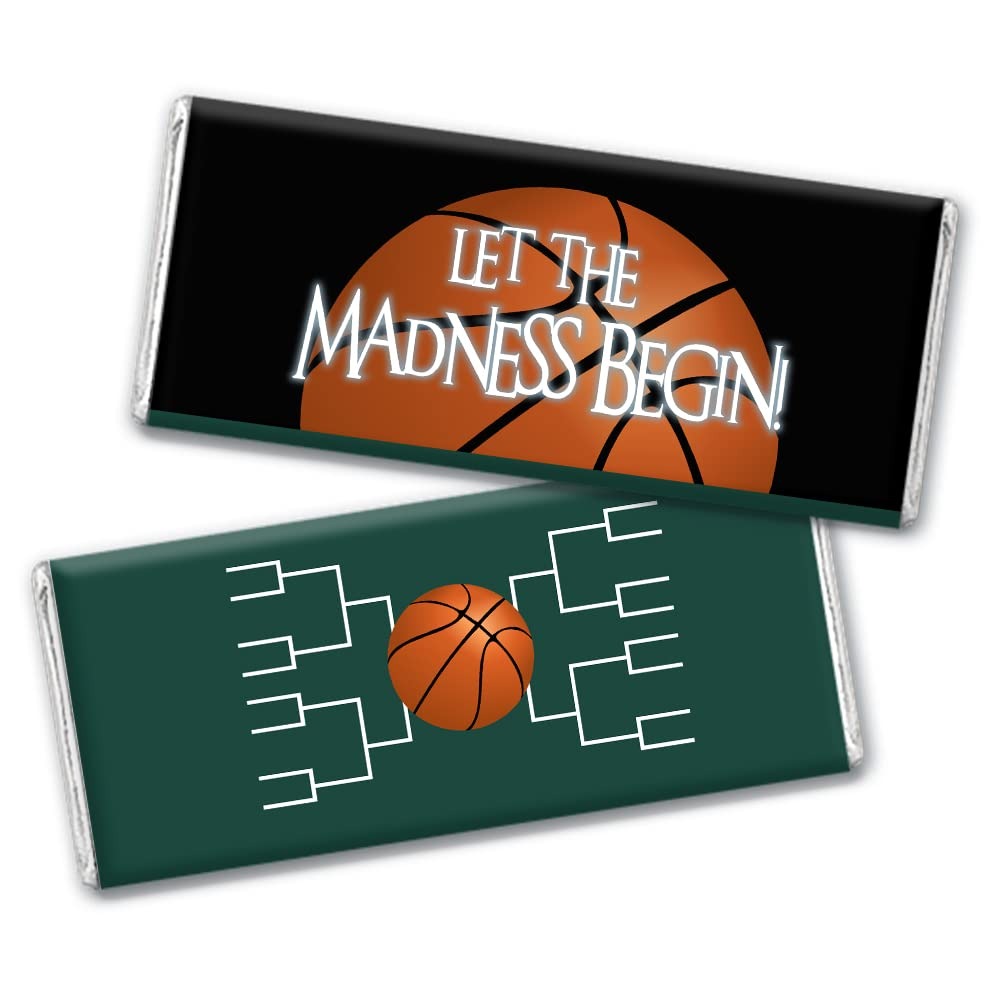
Item Name: 36ct Basketball Party Candy Favors Chocolate Bars Let the Madness Begin (36 Pack) - Forest
Bullet Point 1: Includes 36 Pre Assembled Candy Bar In Custom Wrapper: Includes Completely Assembled 1.55Oz Milk Chocolate Bars. The Candy Wrapper Is Left On Inside Of The Sealed Foil Pack To Show Ingredients And Nutrition Facts. Wrapper Dimensions: 5 1/2" X 2 1/4" X 1/4"
Bullet Point 2: No Extra Work: Completely Assembled Wrapped Chocolate Candy. These Preassembled Party Favors For The Big Game Are Ready To Gift- No Peeling, Gluing Or Sticking Required. Wrappers Are Printed On High Quality Paper With Beautiful, Vibrant Colors.
Bullet Point 3: Ships In Cool Packaging: This Candy Item Is Heat Sensitive And Will Ship With Cool Pack Packaging As Needed.
Bullet Point 4: Party Guests Will Thank You: Add Your Personal Touch To Your Big Game Basketball Party With These Personalized Candy Favors For Gift Bags, Candy Buffets, And Treats.
Product Description: It's March! Cheer on your favorite team in the big basketball tournament with custom candy favors by Just Candy. Select your team color and create goody bags, party favors or a candy buffet display at your home or office party.
Value: 36.0
Unit: Count

Price: 129.99